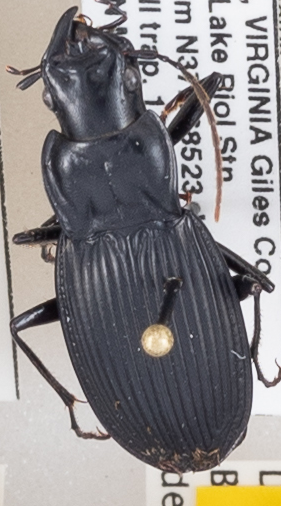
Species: Dicaelus teter
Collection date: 2018-07-17
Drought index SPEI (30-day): -0.508
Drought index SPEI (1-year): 0.348
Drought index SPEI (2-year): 0.32